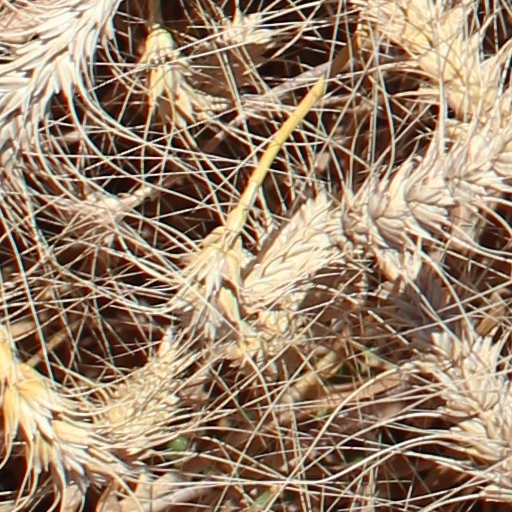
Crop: wheat